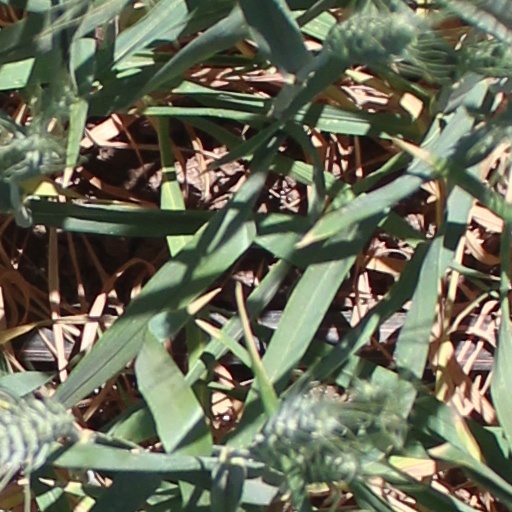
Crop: wheat